Joe Martin (comic strip)

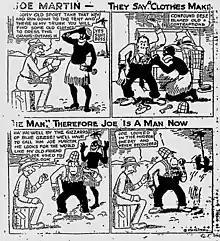
Example of the Joe Martin newspaper comic strip by Forest McGinn ("Vernal Express" newspaper, Utah, 1921)

Joe Martin was a short-lived newspaper comic strip drawn by Forest McGinn to further market Universal Pictures' celebrity orangutan Joe Martin. The Joe Martin strips were free "six-column mat form" comics issued by Universal to any newspaper that requested them. The "Joe Martin" comic strip was introduced on or before March 1920 and continued until at least 1921. The strip, sometimes called The Life, Loves and Adventures of Joe Martin was published in newspapers in the United States, Canada, and Sweden.